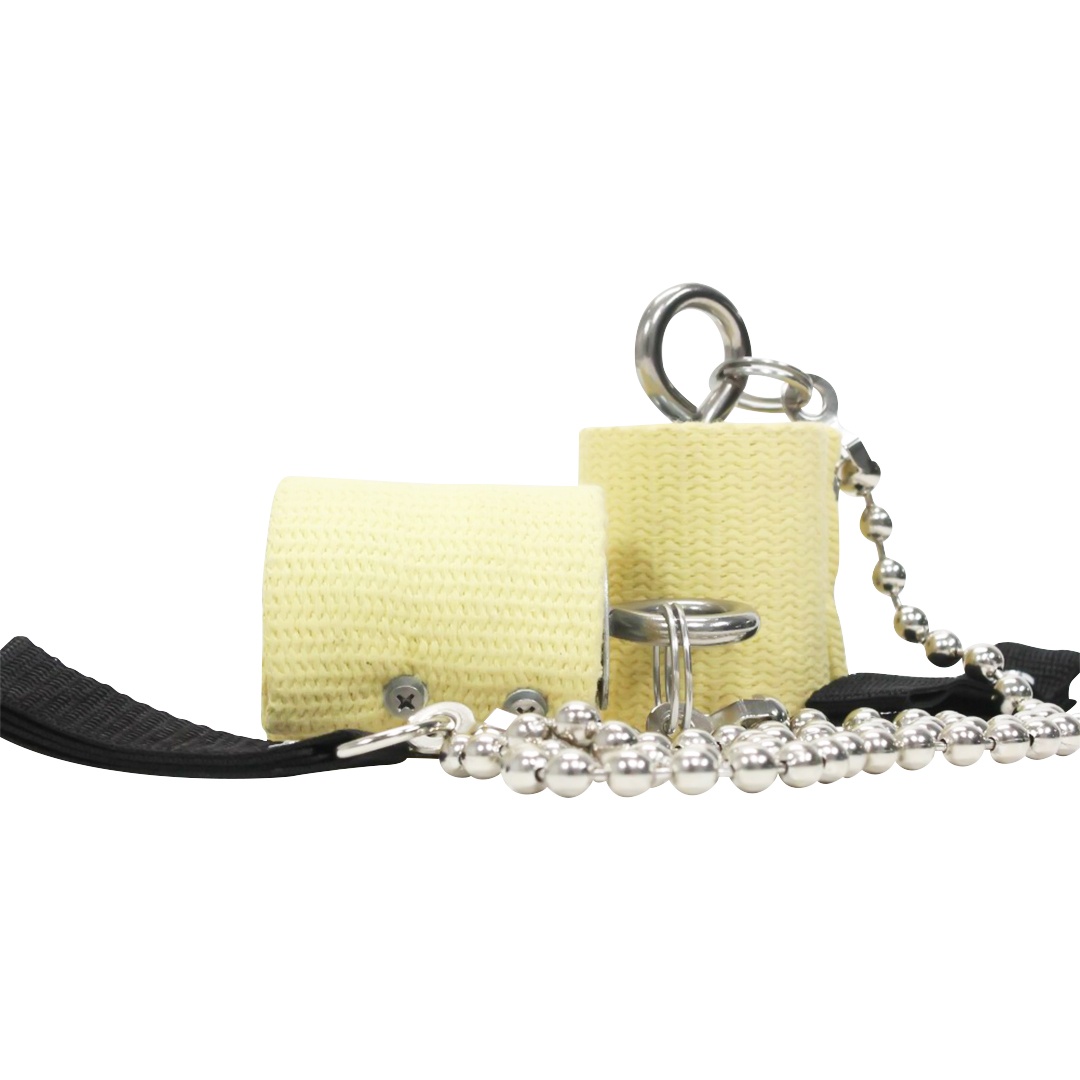
Zeekio Beefy Fire Poi- Adjustable ball chain - Full Meter of 70mm Kevlar
Zeekio's beefy fire poi contain no animal products. We call it beefy because we roll a full meter of kevlar wick and fasten it was quality steel hardware. The larger size gives it a bigger flame and longer trail. We make our beefy poi with a full meter (about 3 feet) beefy kevlar wick, 70 mm wide, 3mm thick . Poi with chain measures about 27 inches from tip to grip and each Poi. Combined weight of Poi and chain is about 8 oz (1 lb per set). Ball chain tether is about 16" long with steel ball links on either end to easily adjust chain length. Ball chain is ideal for fire poi, as it won't kink and provides smooth movement. To adjust length, just clip the links to shorten the chain. Rule of thumb for chain length is about the length of your arm. Finger grips are double loop made of sturdy polyester with heavy rivet. *Fire toys are not for children. Please follow safety precautions and never play with fire alone. Made in USA
Brand: Zeekio
Category: Arts & Entertainment > Hobbies & Creative Arts > Juggling